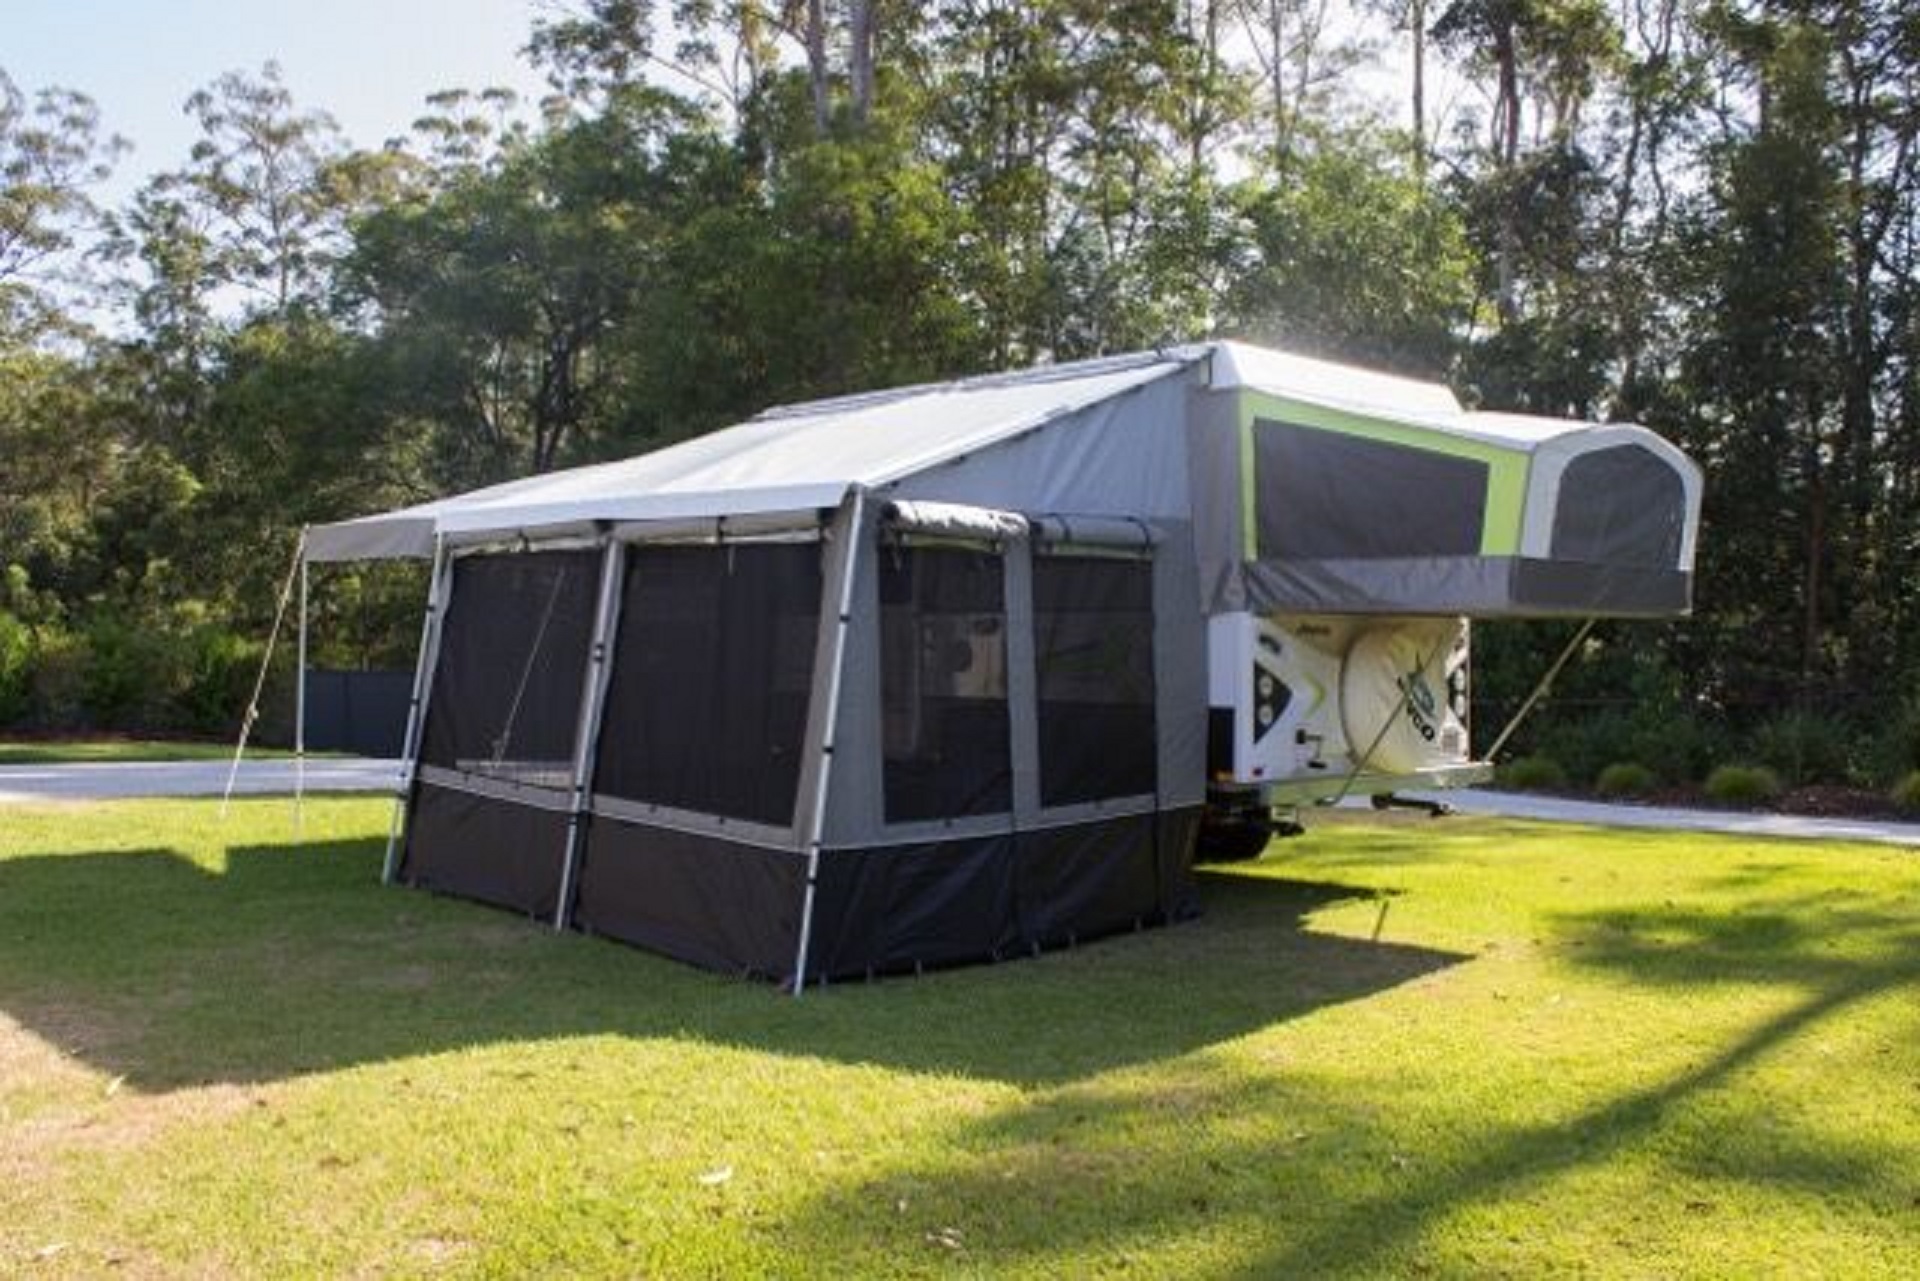
camper, room, walls, tent, canopy, shade, pavilion, roof, house, building, home, leisure